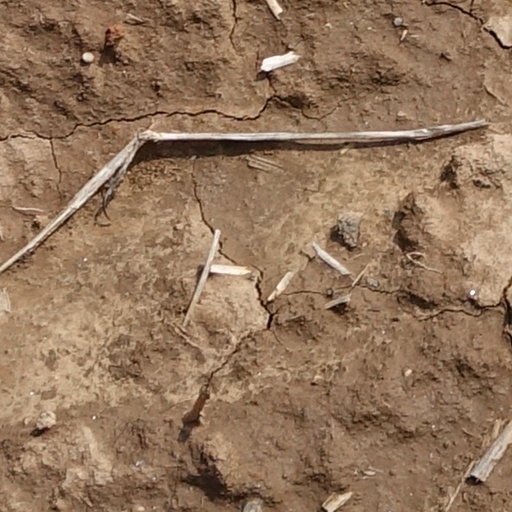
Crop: wheat